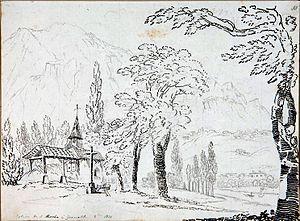
Ancienne chapelle Saint-Roch en octobre 1820. John Claude Nattes, Mine de plomb et encre noire sur papier. 20,9 x 28,4 , Collection particulière © Denis Vinçon, Musée de l'Ancien Evêché, Grenoble
Le cimetière Saint-Roch est le plus ancien cimetière municipal de Grenoble ; il a été inauguré le 19 août 1810.